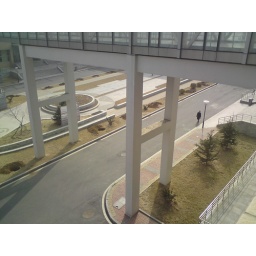
my campus,seen from the window in our classroom